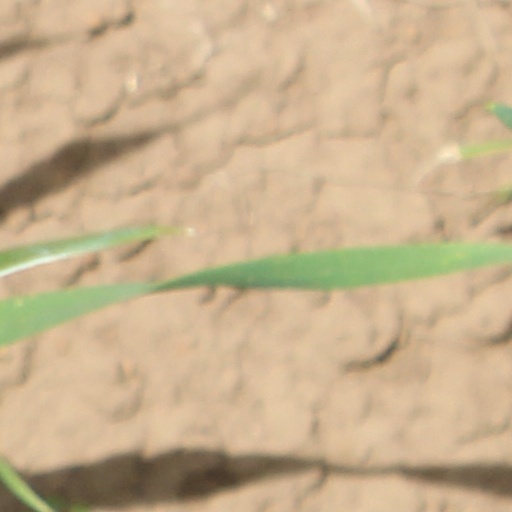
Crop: wheat